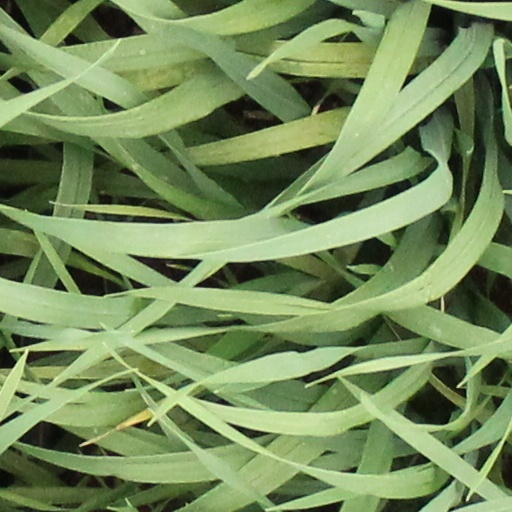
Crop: wheat